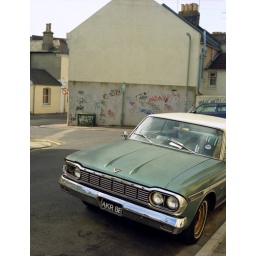
An imported American car -a Nash Rambler - parked on a residential street in Brighton, England.